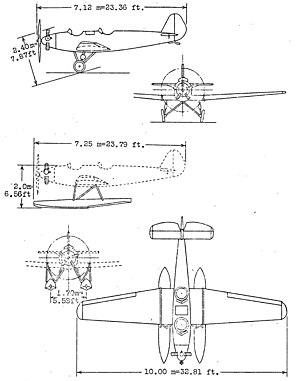
Le Junkers A 50 est un avion de sport monomoteur biplace. 69 exemplaires furent produits et 50 commercialisés. La version avec flotteurs réalise 8 records FAI en 1930.